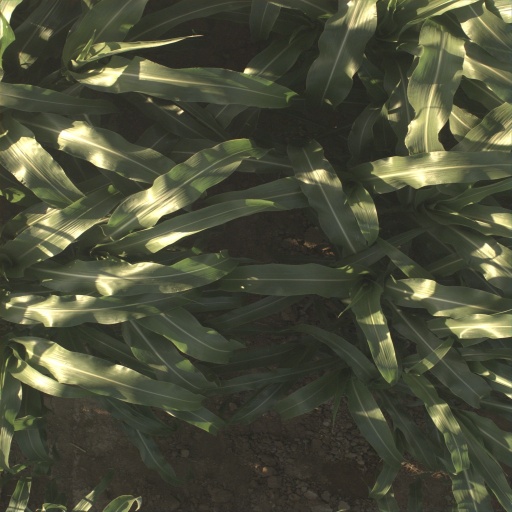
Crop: sorghum